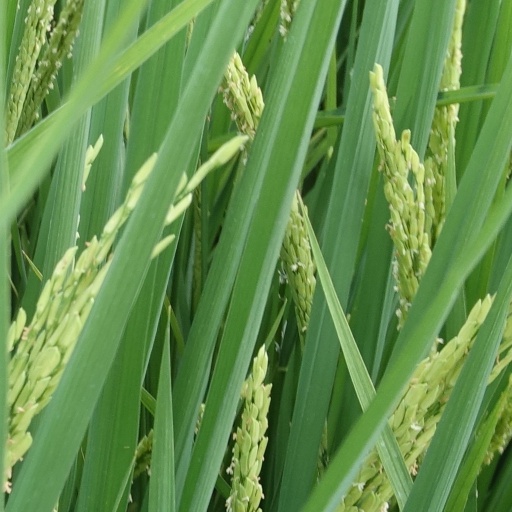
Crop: rice